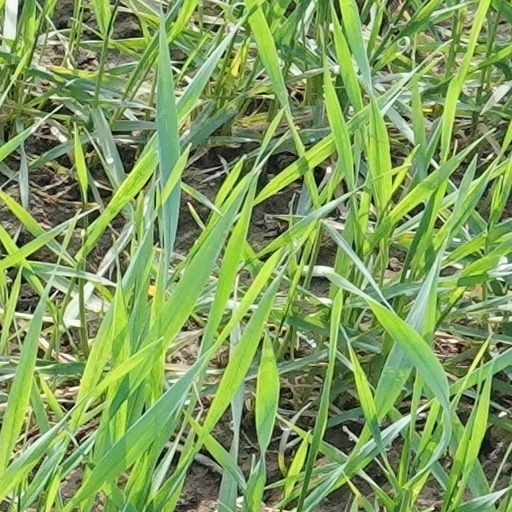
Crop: wheat